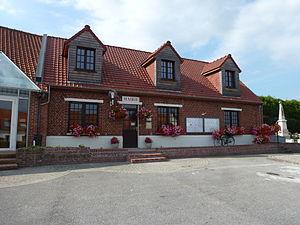
Zouafques est une commune française située dans le département du Pas-de-Calais en région Hauts-de-France.